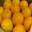
Label: orange